Queen Victoria

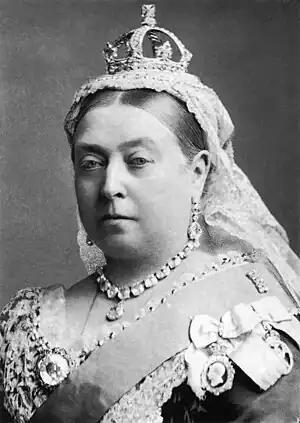
Portrait by Alexander Bassano, 1882

Victoria (Alexandrina Victoria; 24 May 1819 – 22 January 1901) was Queen of the United Kingdom of Great Britain and Ireland from 20 June 1837 until her death in January 1901. Her reign of 63 years and 216 days, which was longer than those of any of her predecessors, constituted the Victorian era. It was a period of industrial, political, scientific, and military change within the United Kingdom, and was marked by a great expansion of the British Empire. In 1876, the British parliament voted to grant her the additional title of Empress of India.